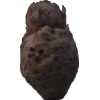
Label: celery